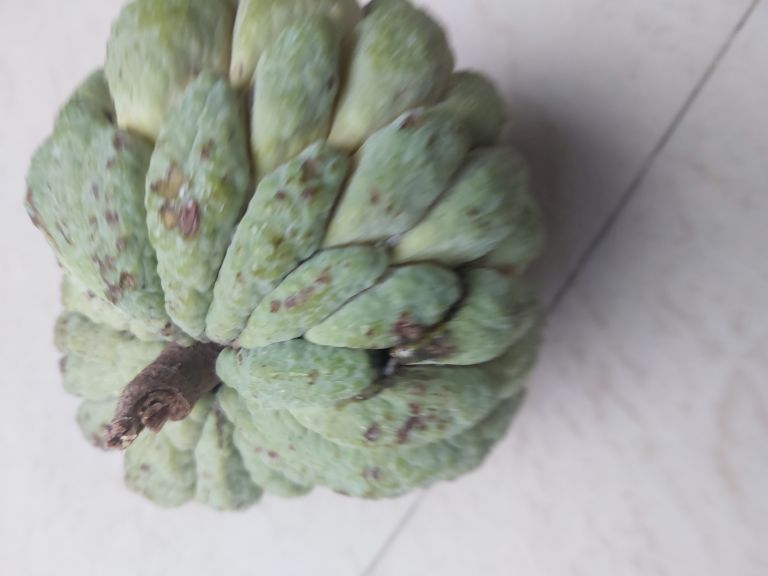
Disease label: Athracnose